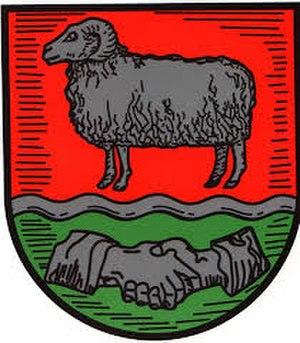
Heidenau est une municipalité allemande du land de Basse-Saxe, située dans l'arrondissement de Harburg. En 2014, elle comptait 2 171 habitants.